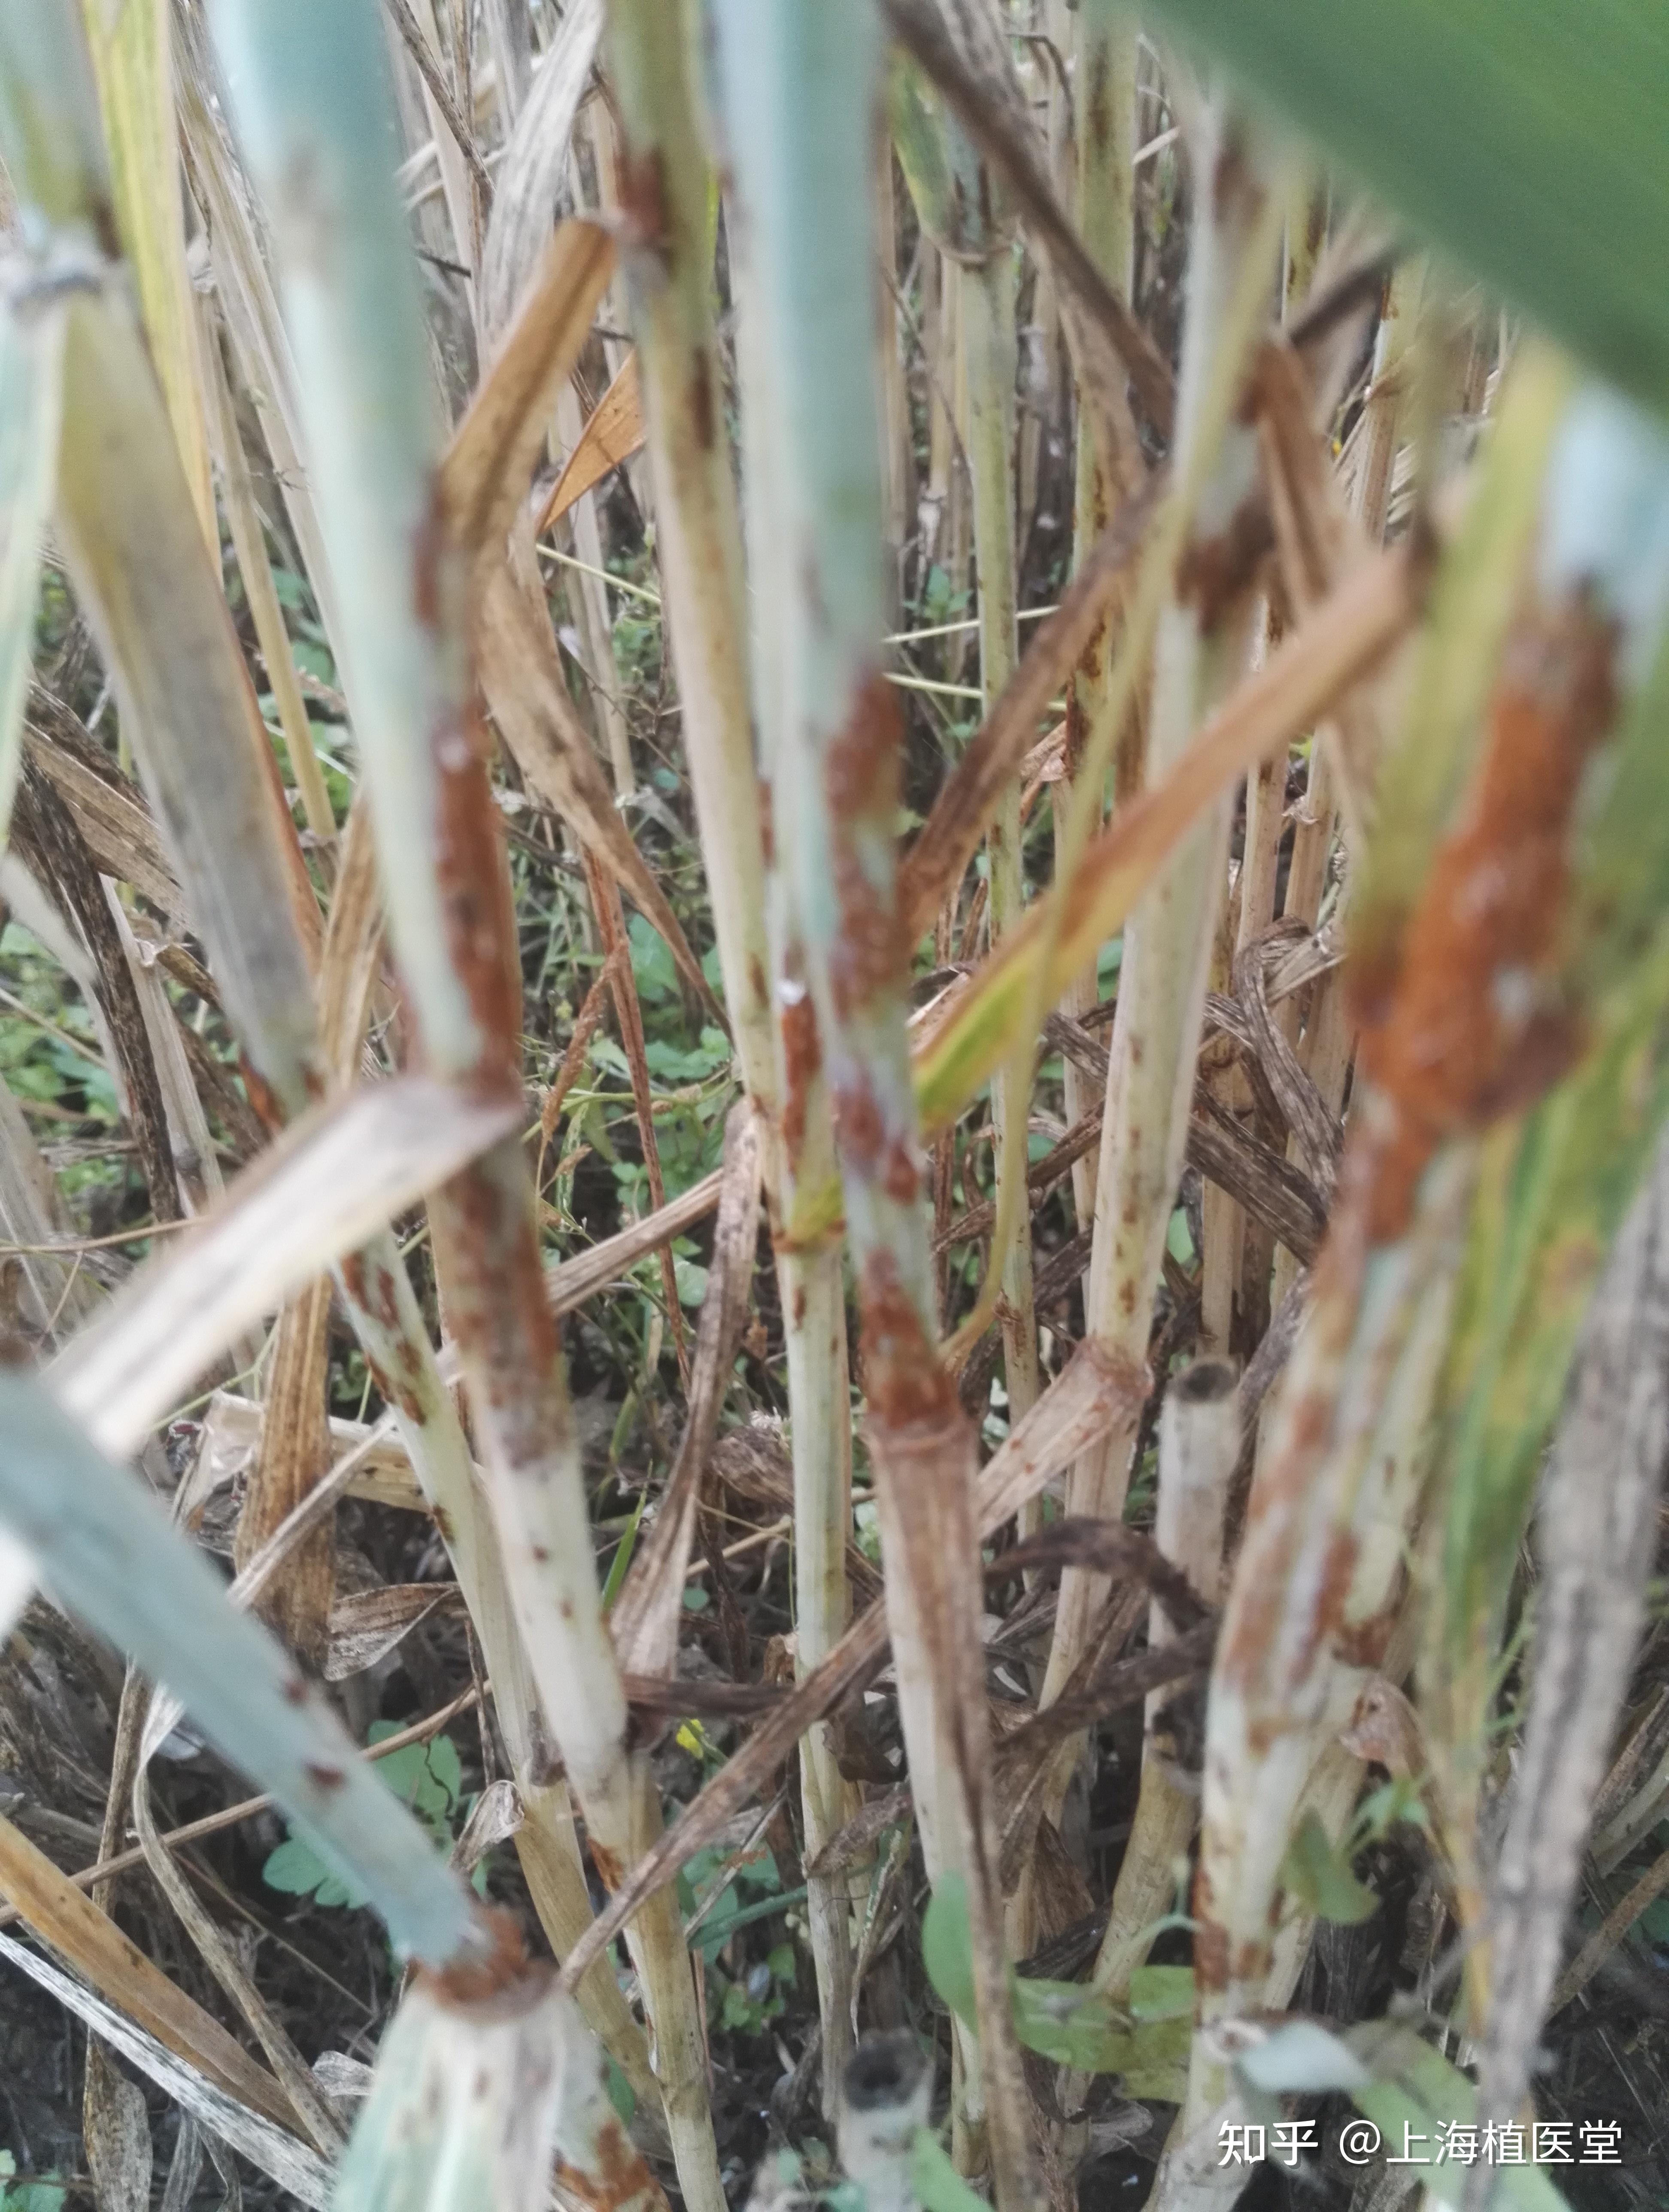
Plant: Wheat
Disease: wheat stem rust